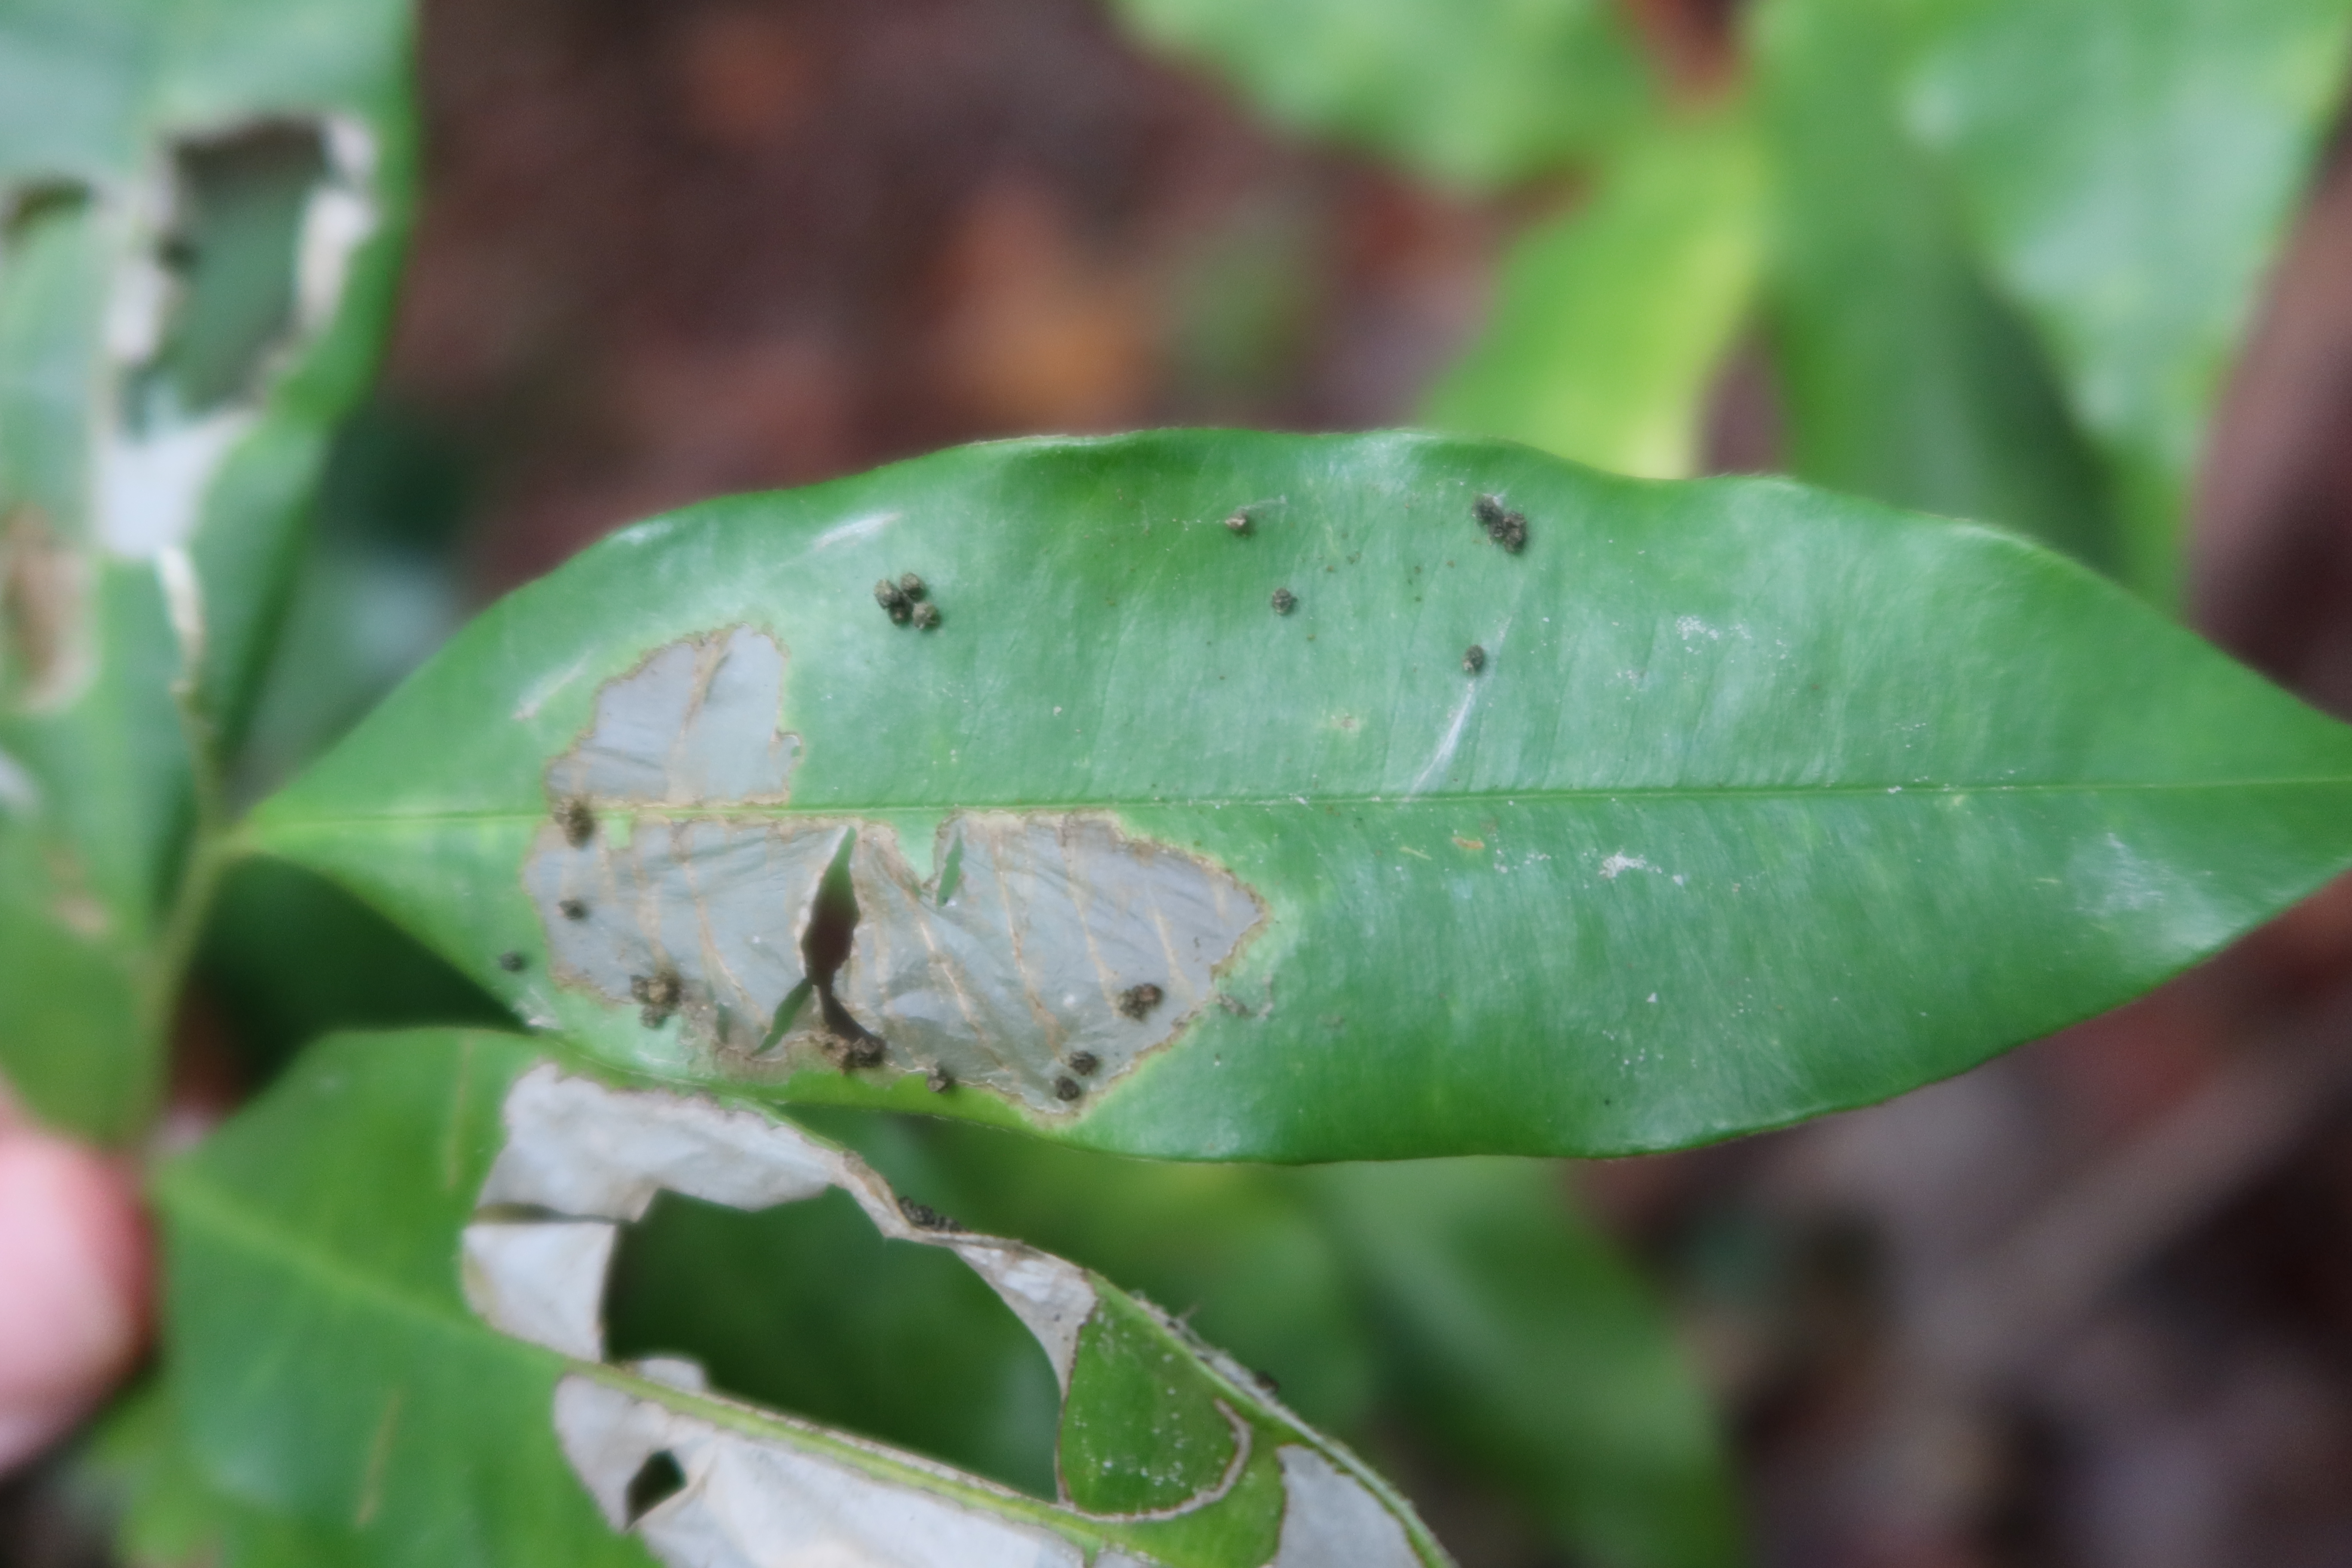
Label: Translucent lesion